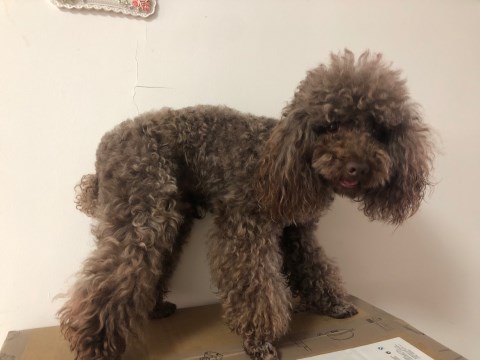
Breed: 7449-n000128-teddy